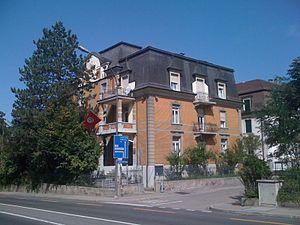
Ambassade de Tunisie à Berne (Suisse)
Les représentations tunisiennes dans le monde sont les sièges des ambassadeurs de la Tunisie auprès des pays étrangers.